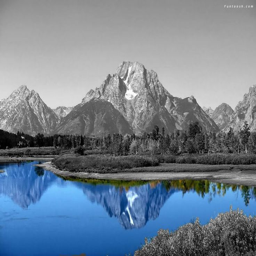
i love when a splash of color is added to black & white ... especially when mountains are involved .